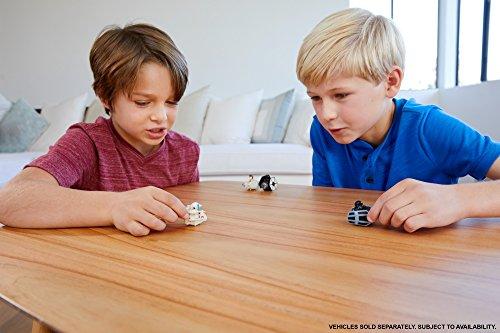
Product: Hot Wheels Star Wars Darth Vader Tie Advanced Vs. Luke Skywalker X-wing Fighter 2-pack, Vehicle
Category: Toys & Games | Toy Figures & Playsets | Playsets & Vehicles
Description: Two-Pack assortment includes one exclusive vehicle in each pack.
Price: $5.75
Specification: ProductDimensions:1.5x8x5.2inches|ItemWeight:3.2ounces|ShippingWeight:3.2ounces(Viewshippingratesandpolicies)|DomesticShipping:ItemcanbeshippedwithinU.S.|InternationalShipping:ThisitemcanbeshippedtoselectcountriesoutsideoftheU.S.LearnMore|ASIN:B074VB1LQJ|Itemmodelnumber:FTD46|Manufacturerrecommendedage:36months-7years